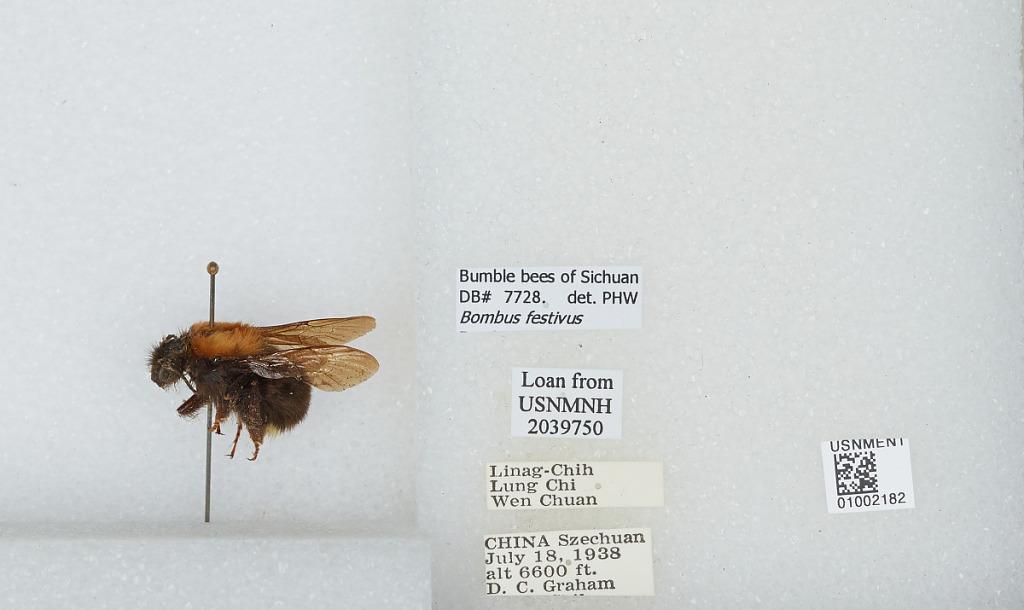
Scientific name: Bombus (Festivobombus) festivus Smith
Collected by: D. Graham
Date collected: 1938-7-18
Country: China
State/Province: Sichuan
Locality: Linag-Chih, Lung Chi, and Wen Chuan
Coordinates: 31.5667, 103.536
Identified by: W., P. H.